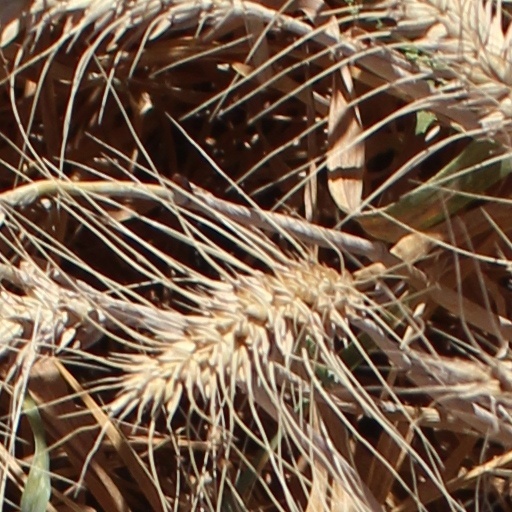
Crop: wheat